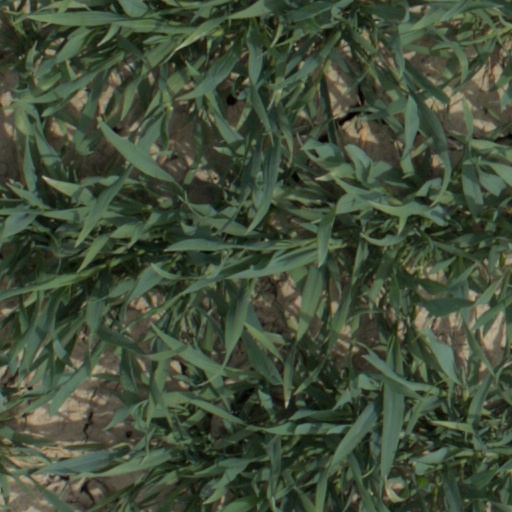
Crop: wheat